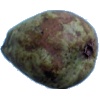
Label: Pear Stone 1